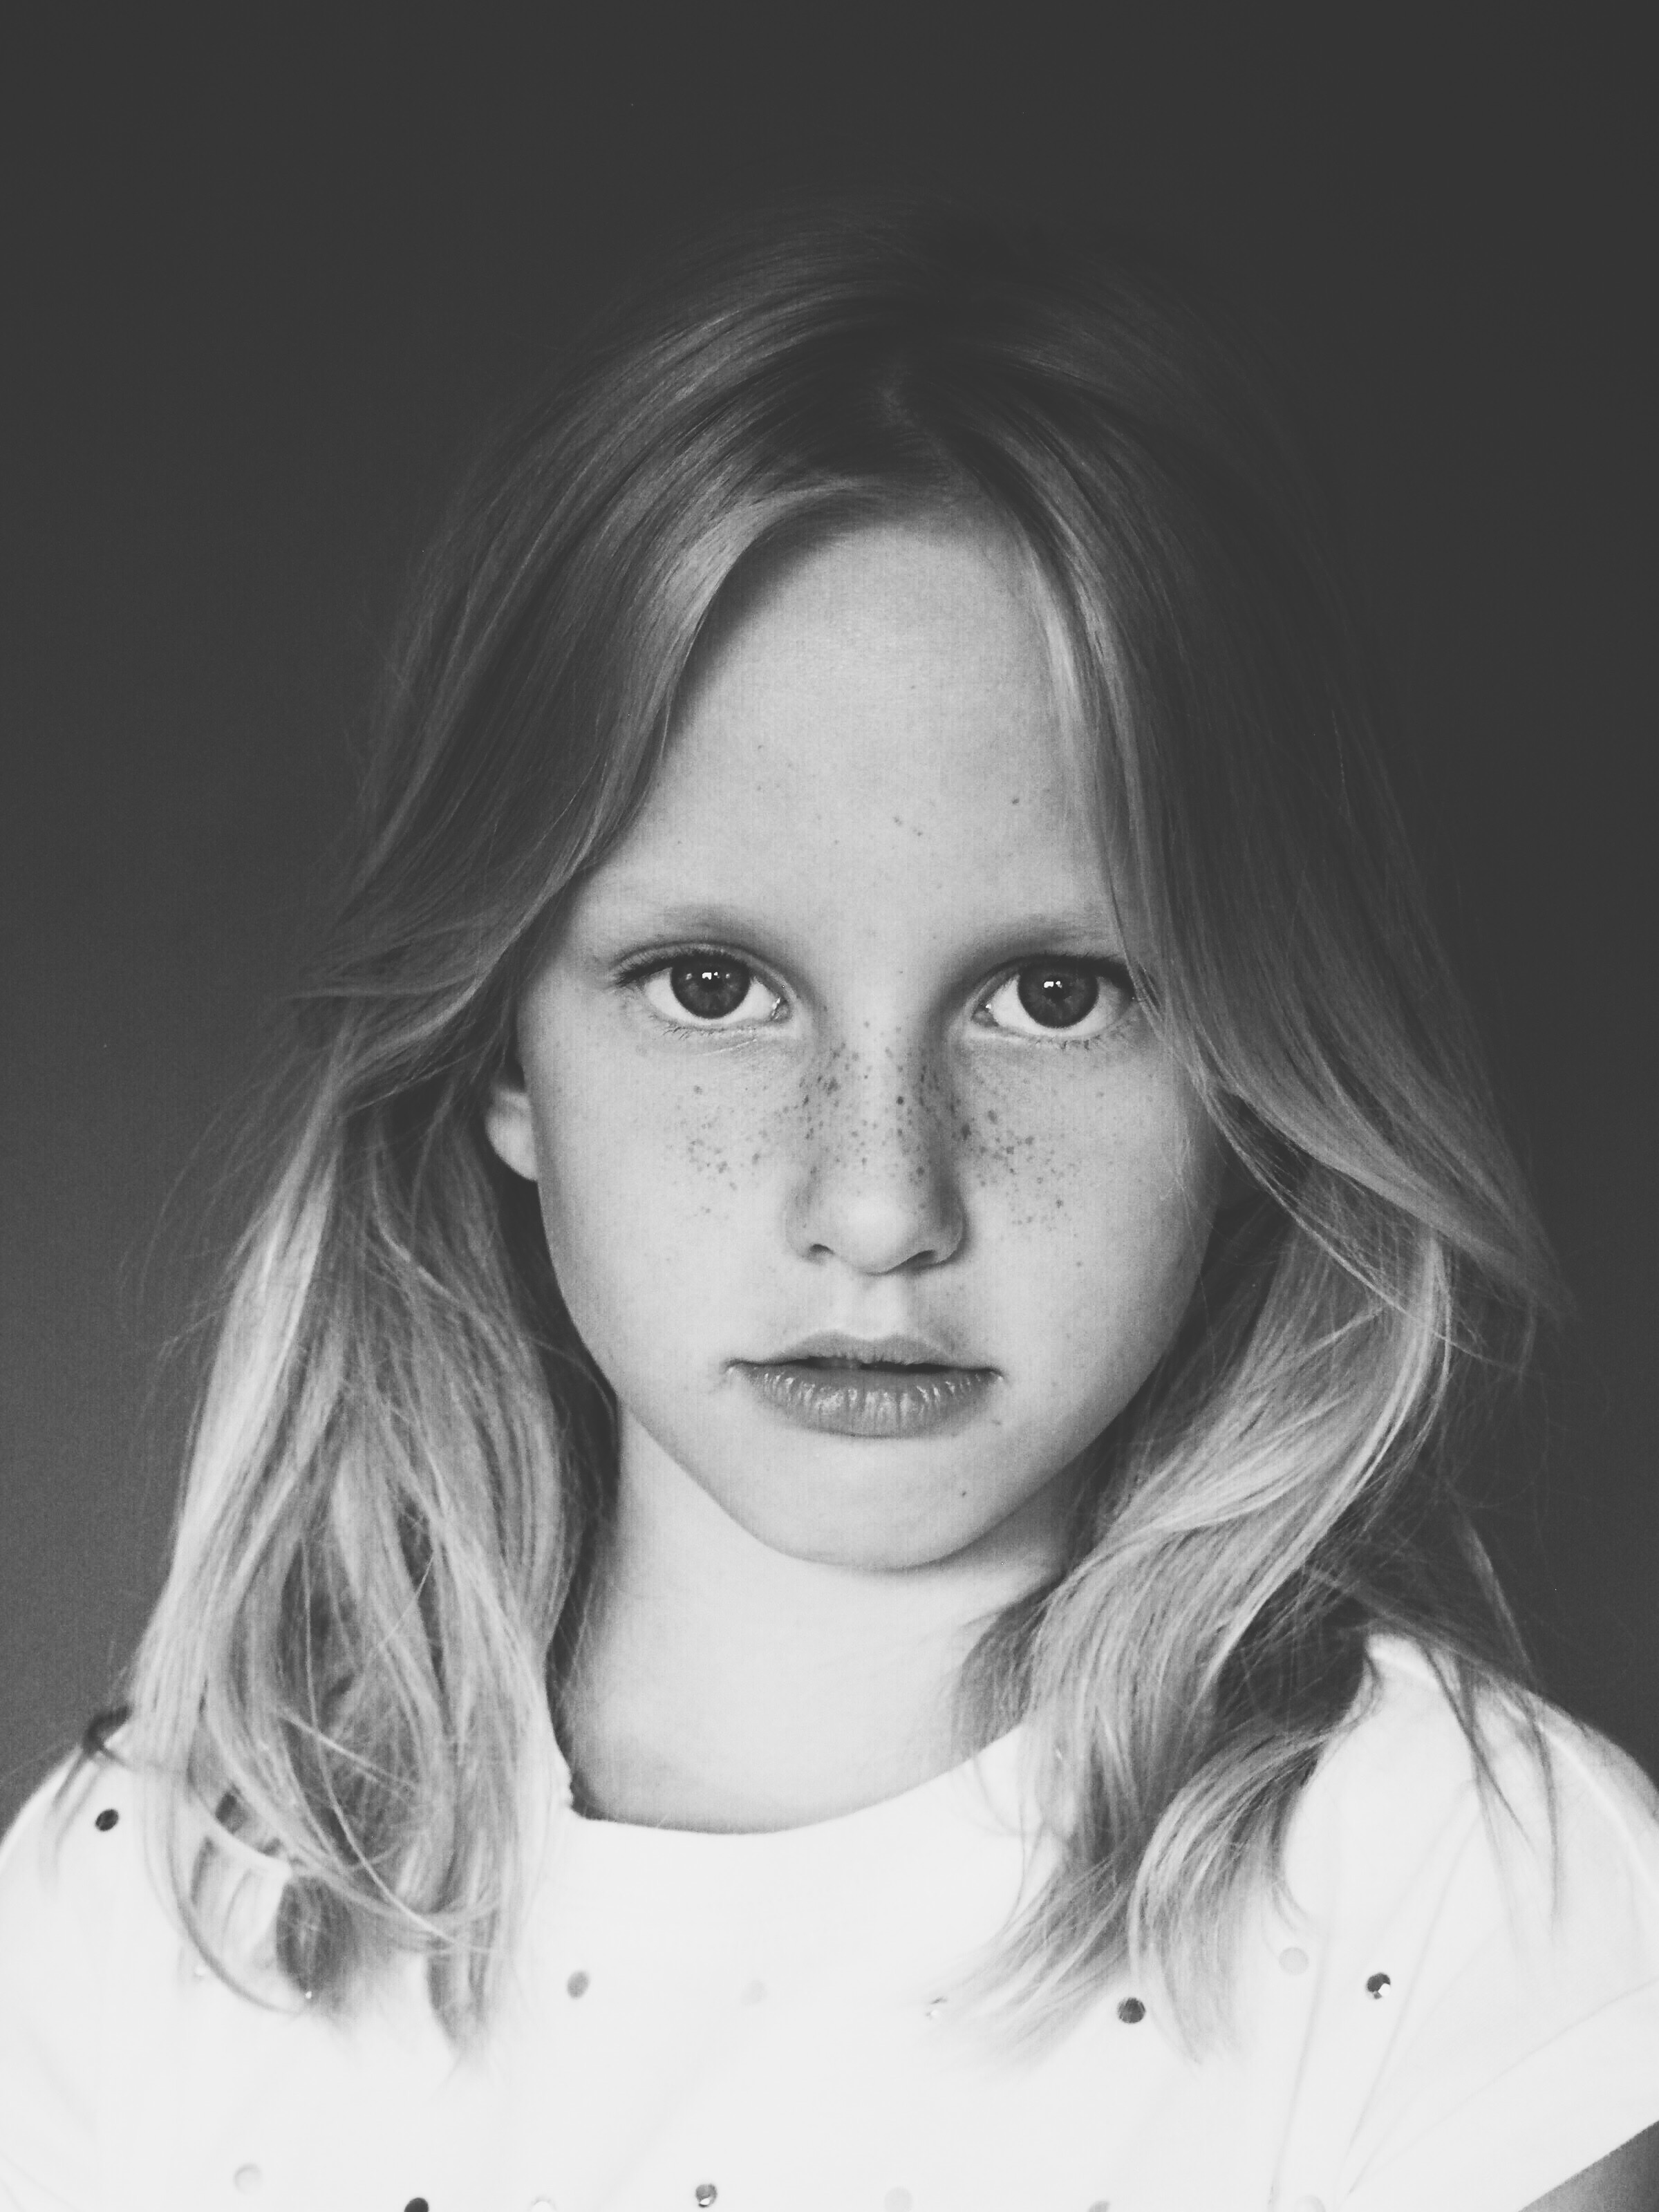
black and white, girl, hair, white, photography, portrait, model, black, monochrome, long hair, face, nose, drawing, eye, head, beauty, photo shoot, brown hair, monochrome photography, portrait photography, art model